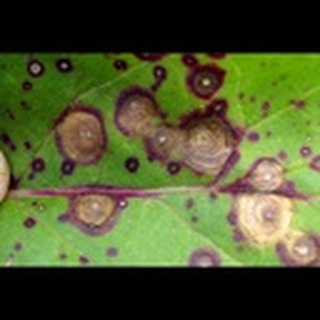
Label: cotton_target_spot